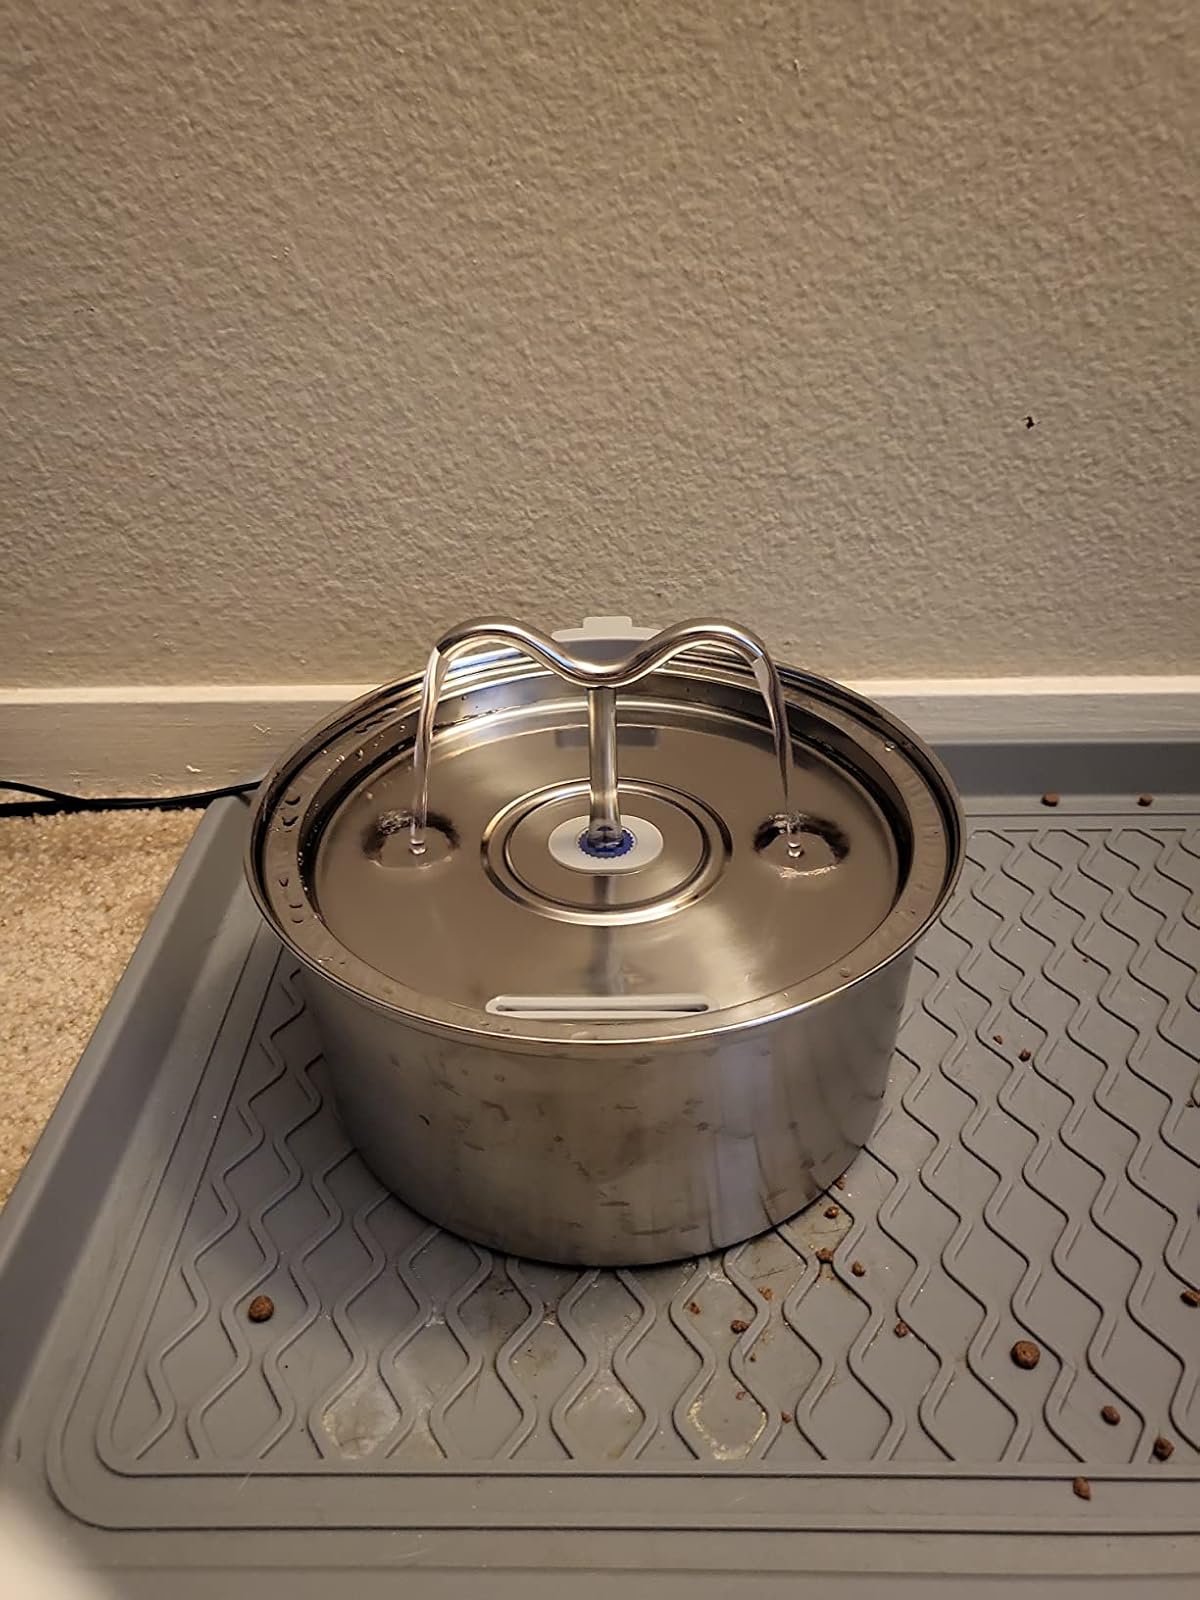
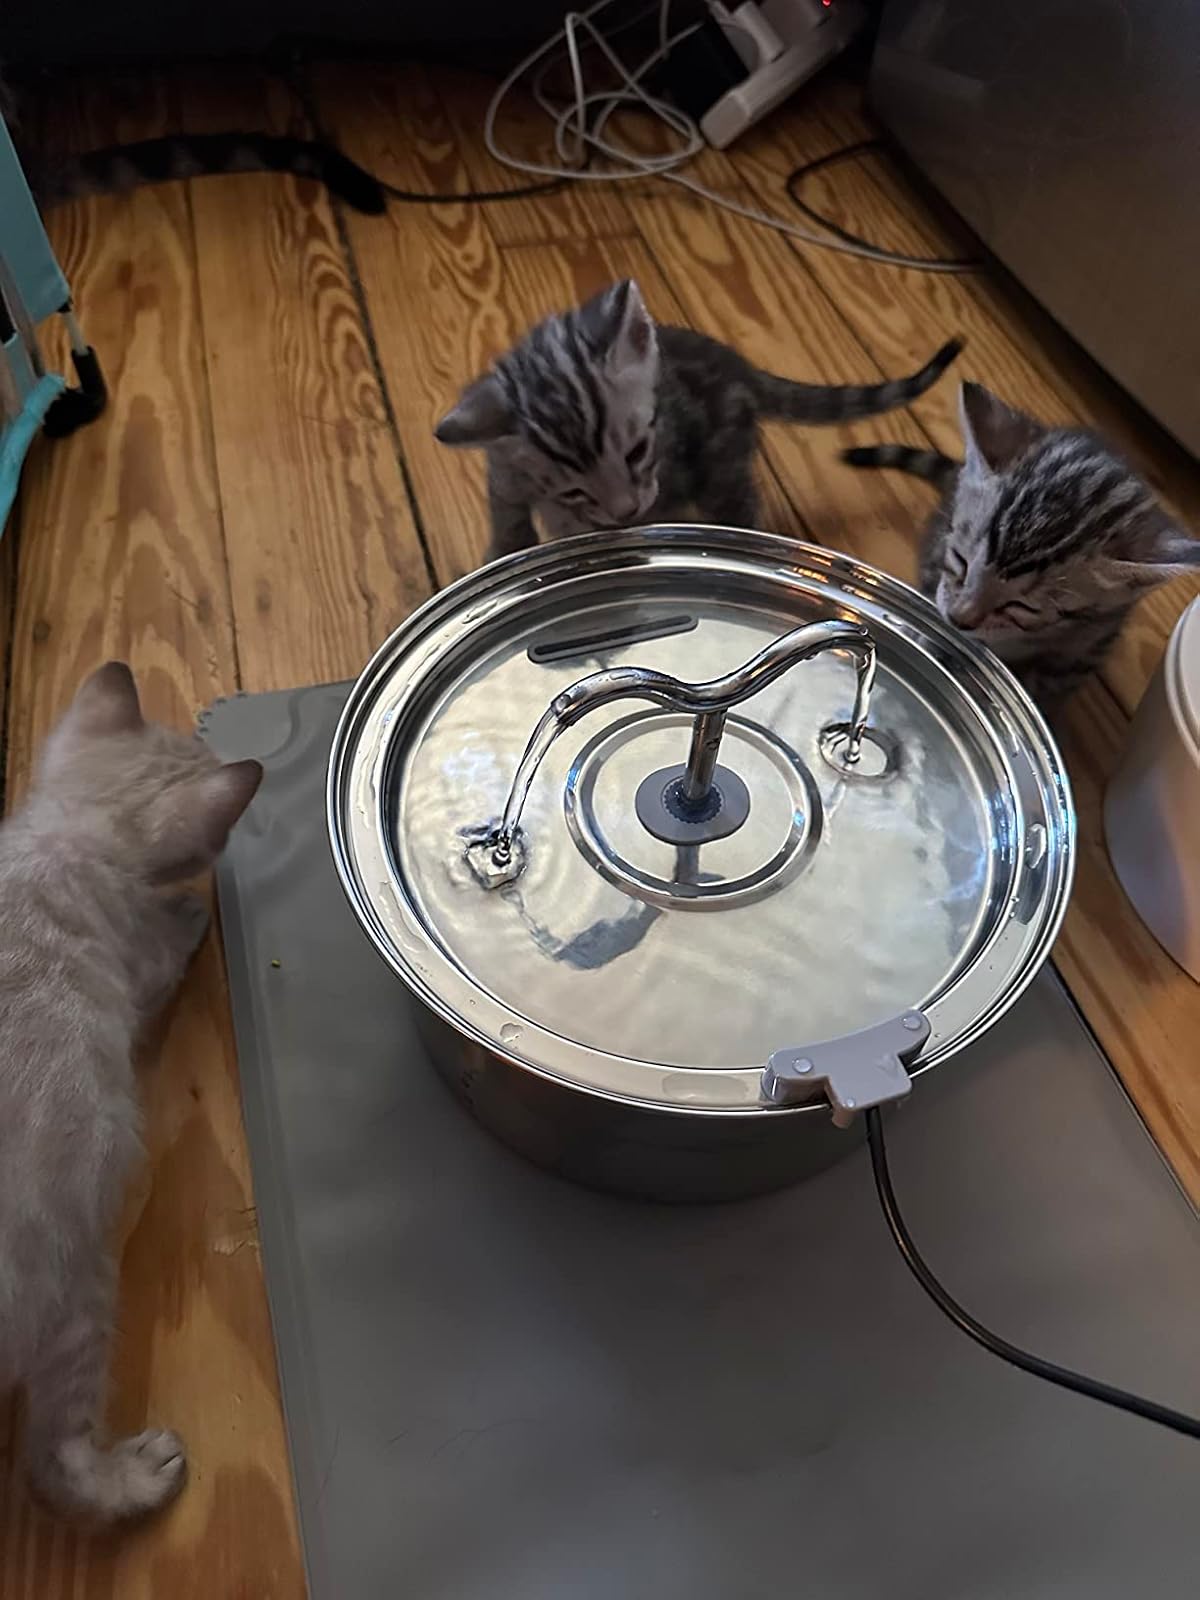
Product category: items_bowl
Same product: yes